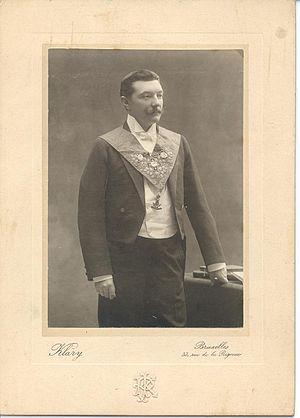
photographie de l'architecte Henri van Dievoet (1869-1931) avec un sautoir maçonnique de Chevalier Rose Croix, de la Respectable Loge, Les Vrais Amis de l'Union et du Progrès Réunis à l'Orient de Bruxelles"".]] photographie par Klary, photographe rue de la Régence, Bruxelles."
Henri Van Dievoet est un architecte belge, prix de Rome, Grand Prix d'architecture de la Ville de Bruxelles, né à Bruxelles, au 77 rue de Laeken, le 19 janvier 1869 et mort dans sa ville natale le 24 avril 1931.